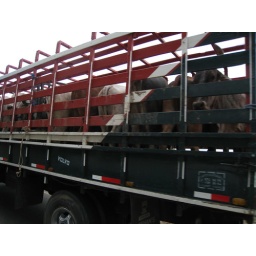
passing a load of cows in the mountains